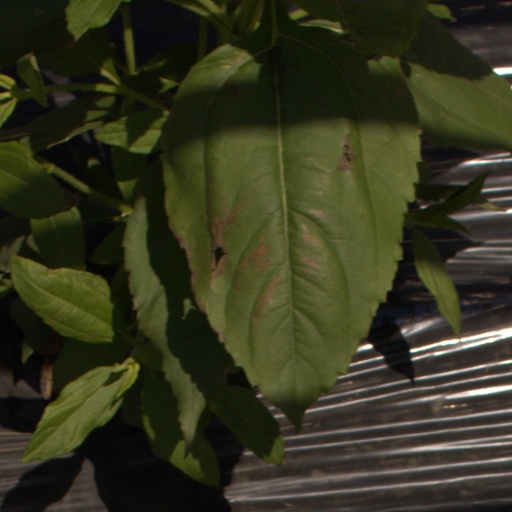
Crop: Jerusalem artichoke